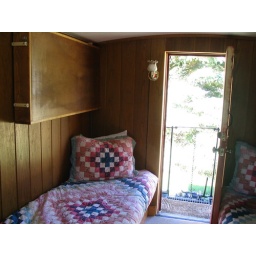
Twin beds in the bedroom of the caboose.